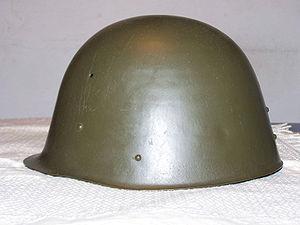
Le casque wz.31 est un casque de combat polonais développé en 1931.